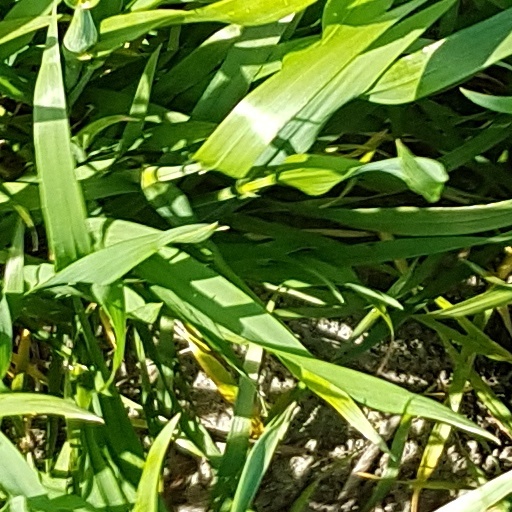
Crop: wheat